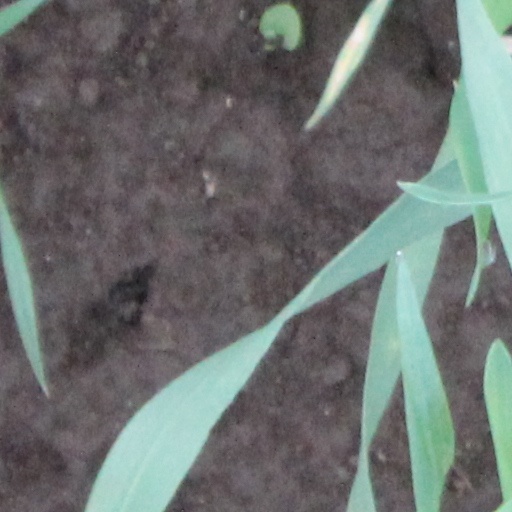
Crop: wheat